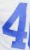
Number: 4